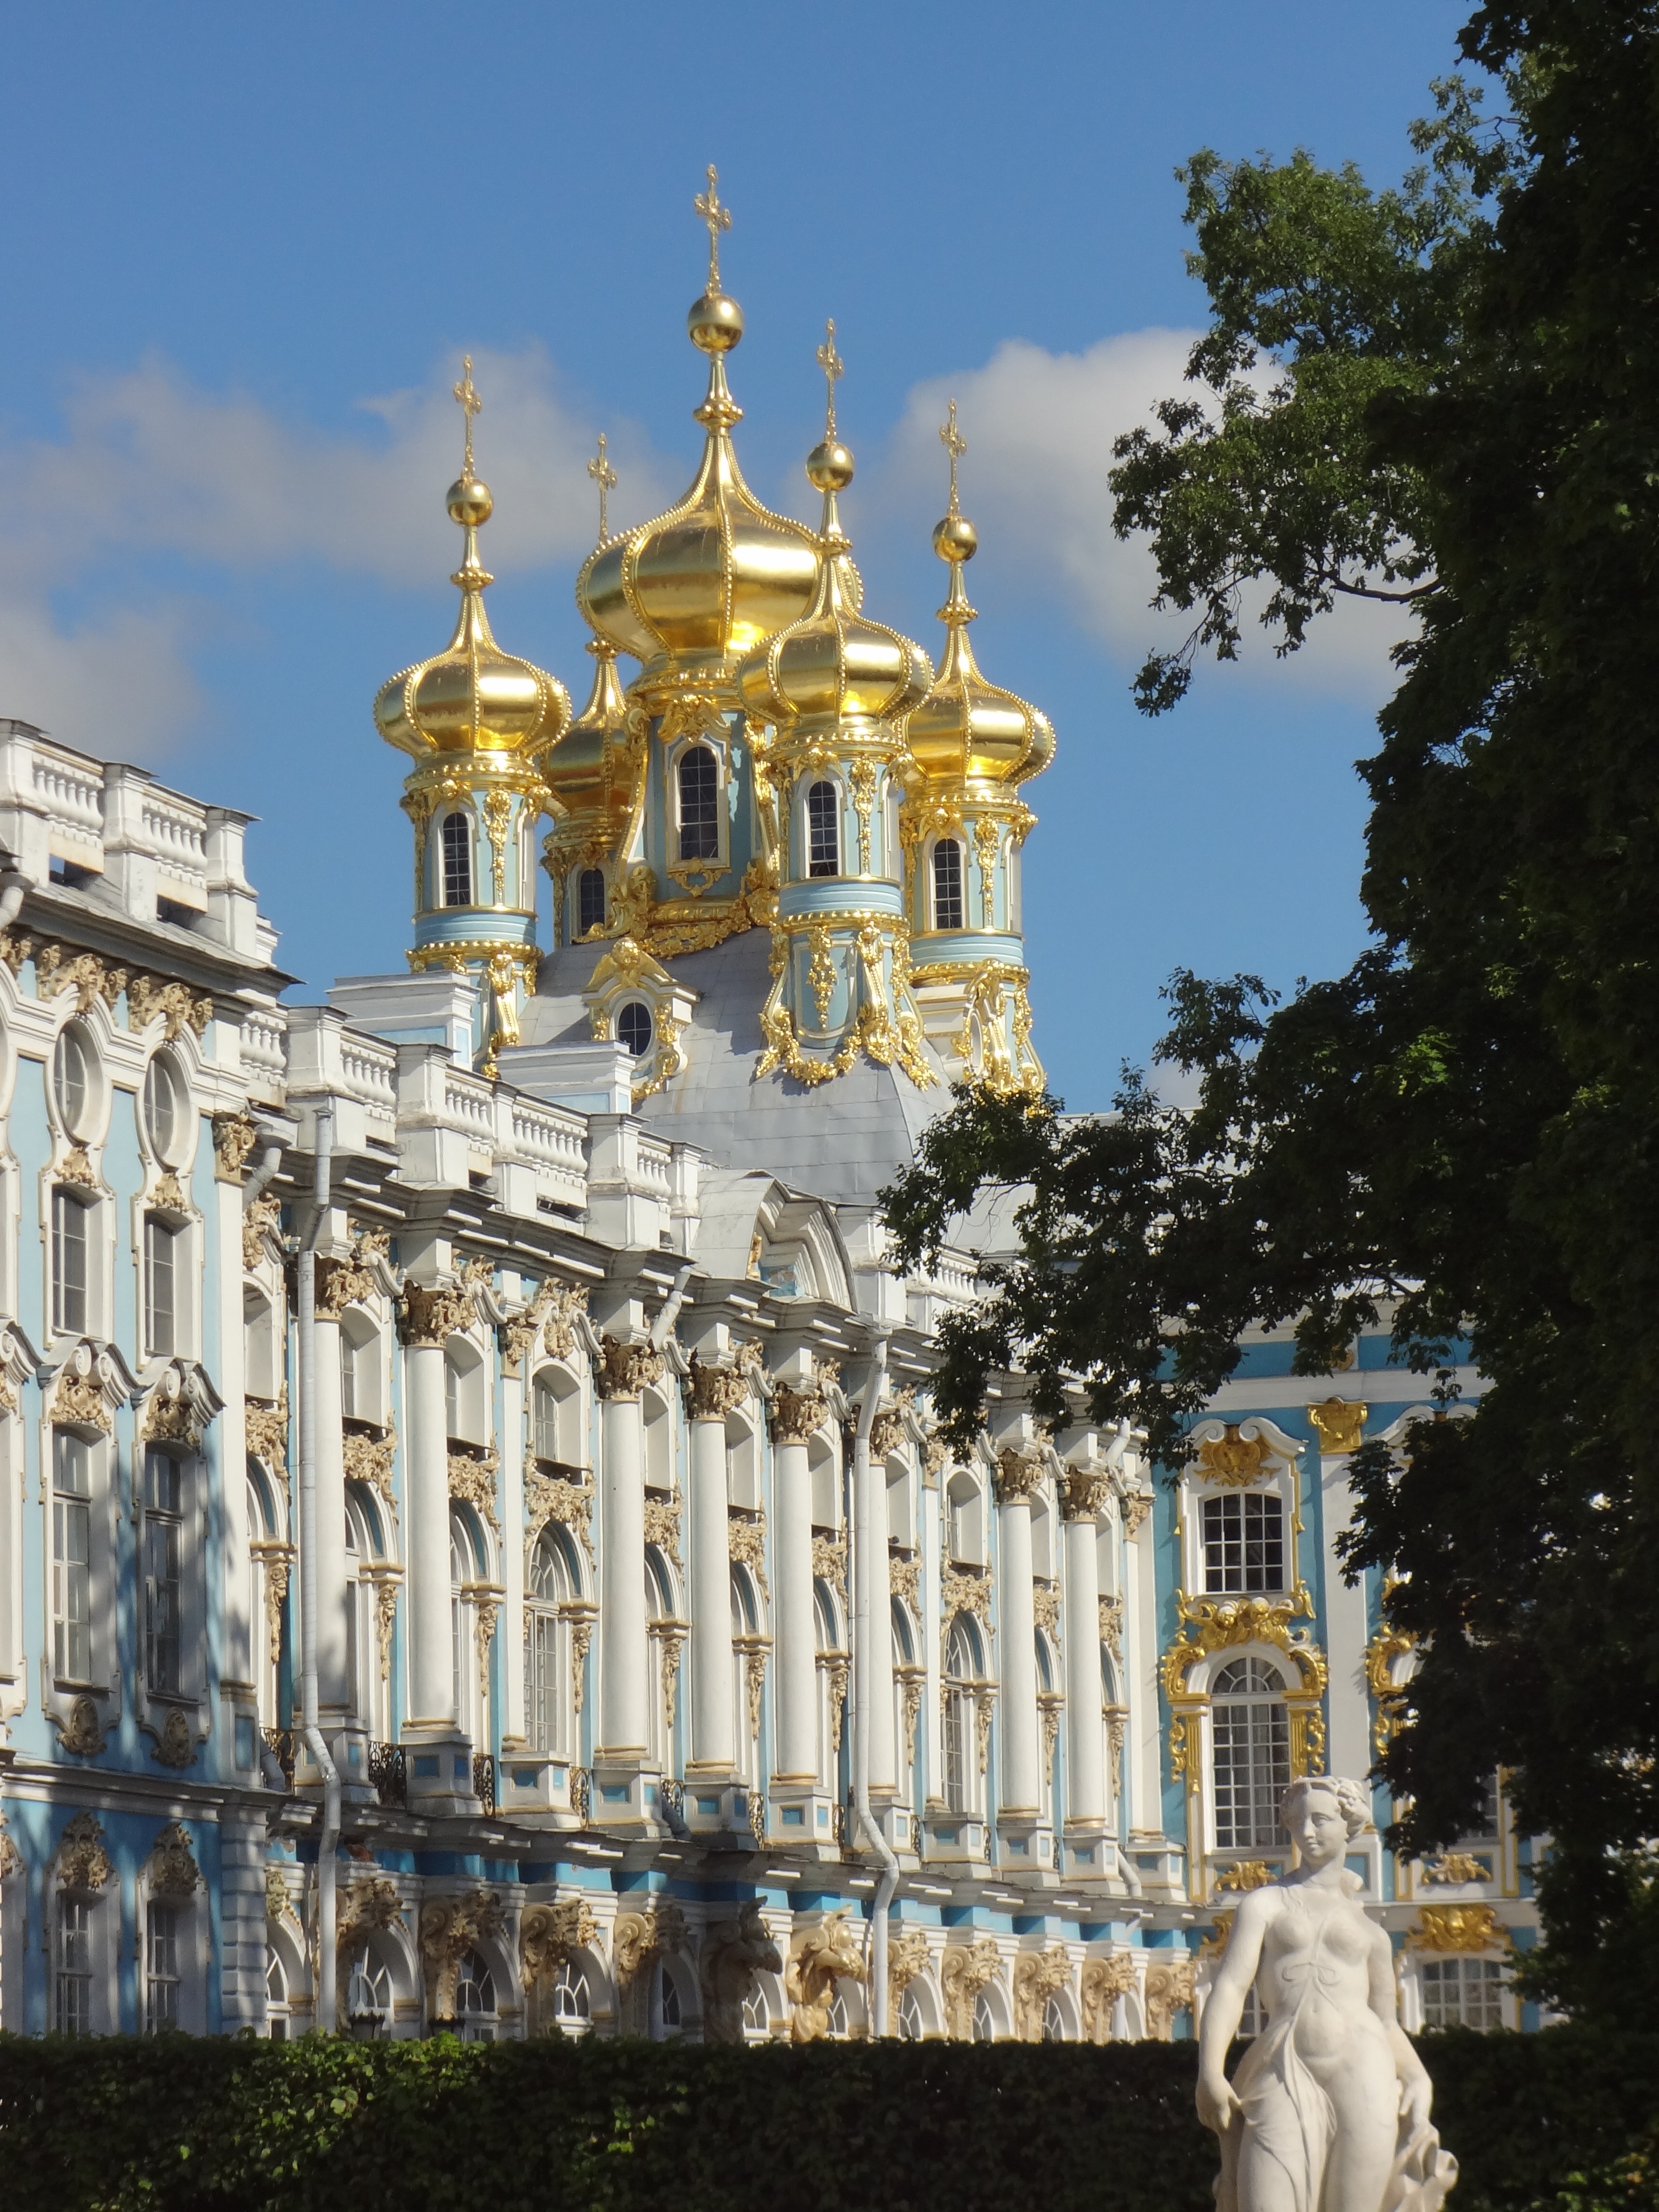
building, chateau, palace, museum, plaza, castle, landmark, facade, cathedral, place of worship, temple, monastery, royal, estate, russia, saint petersburg